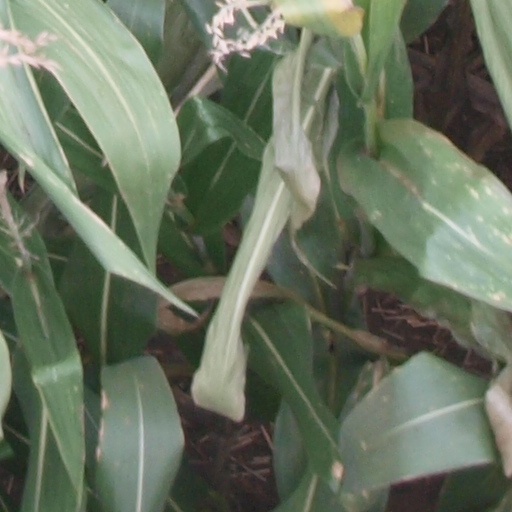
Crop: maize; corn